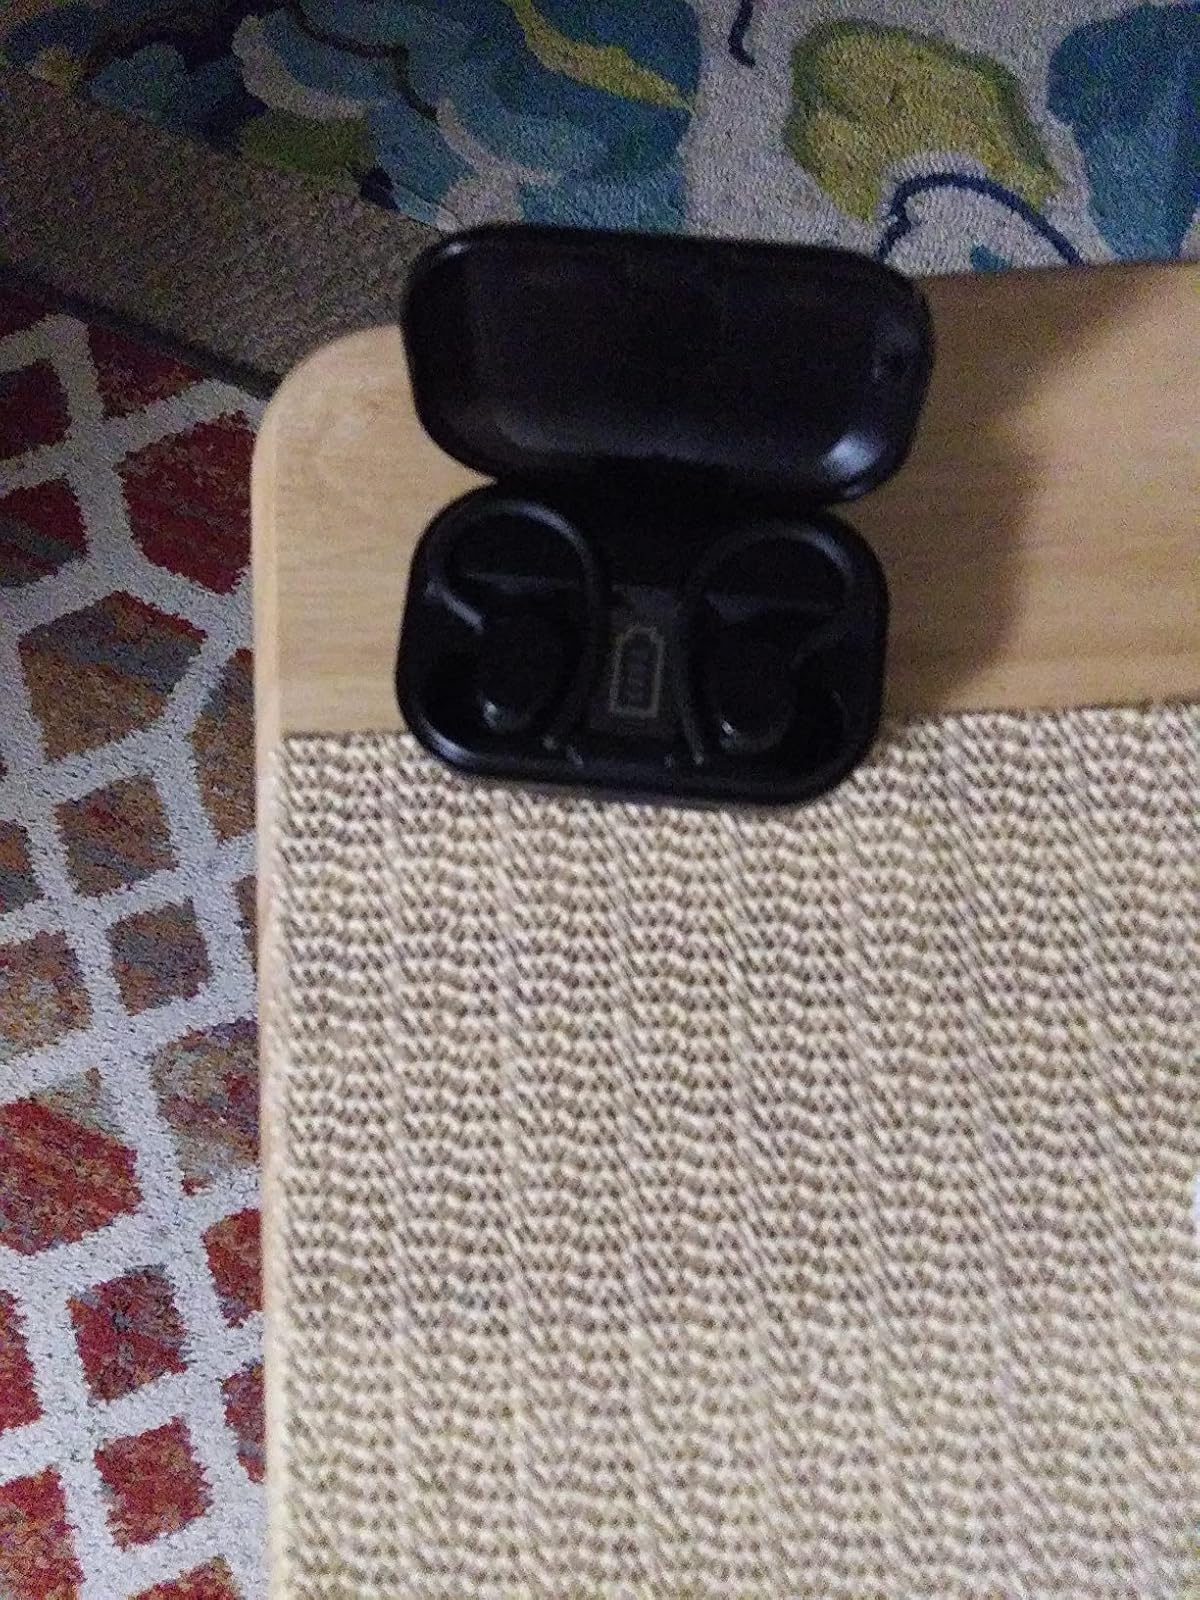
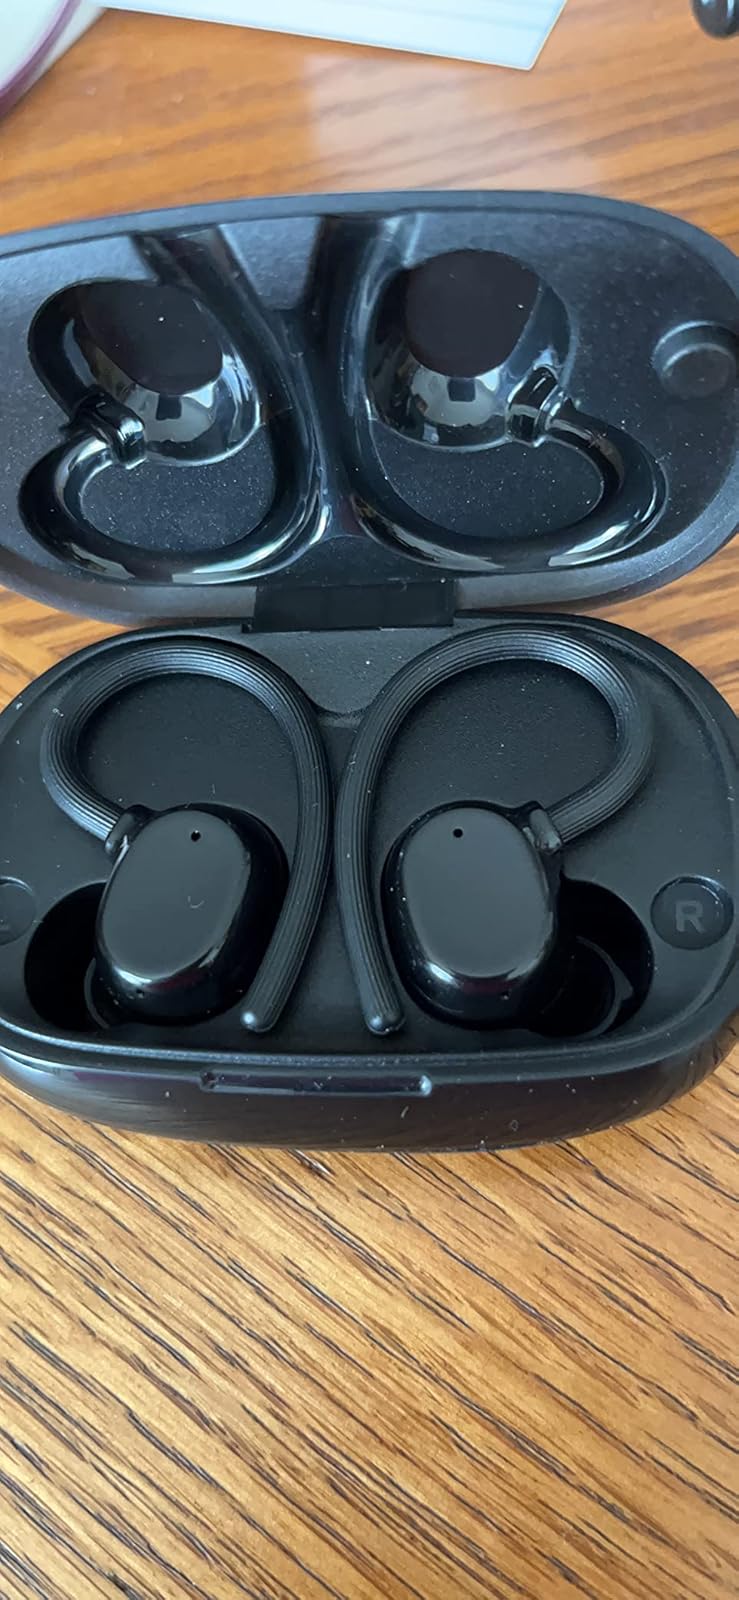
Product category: earbuds
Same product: no